Stephen Dodson Ramseur

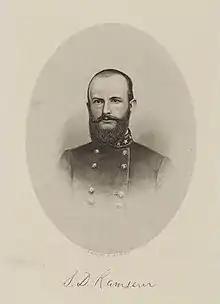
S. D. Ramseur in the Civil War

Ramseur did not wait until North Carolina seceded from the Union, joining the Confederate States Army in Alabama, but quickly transferred to the 10th North Carolina Militia. He became the lieutenant colonel of the 3rd North Carolina Infantry on May 27, 1861. He was injured with a broken collarbone while being thrown from his horse in July and was out of service until the following spring.